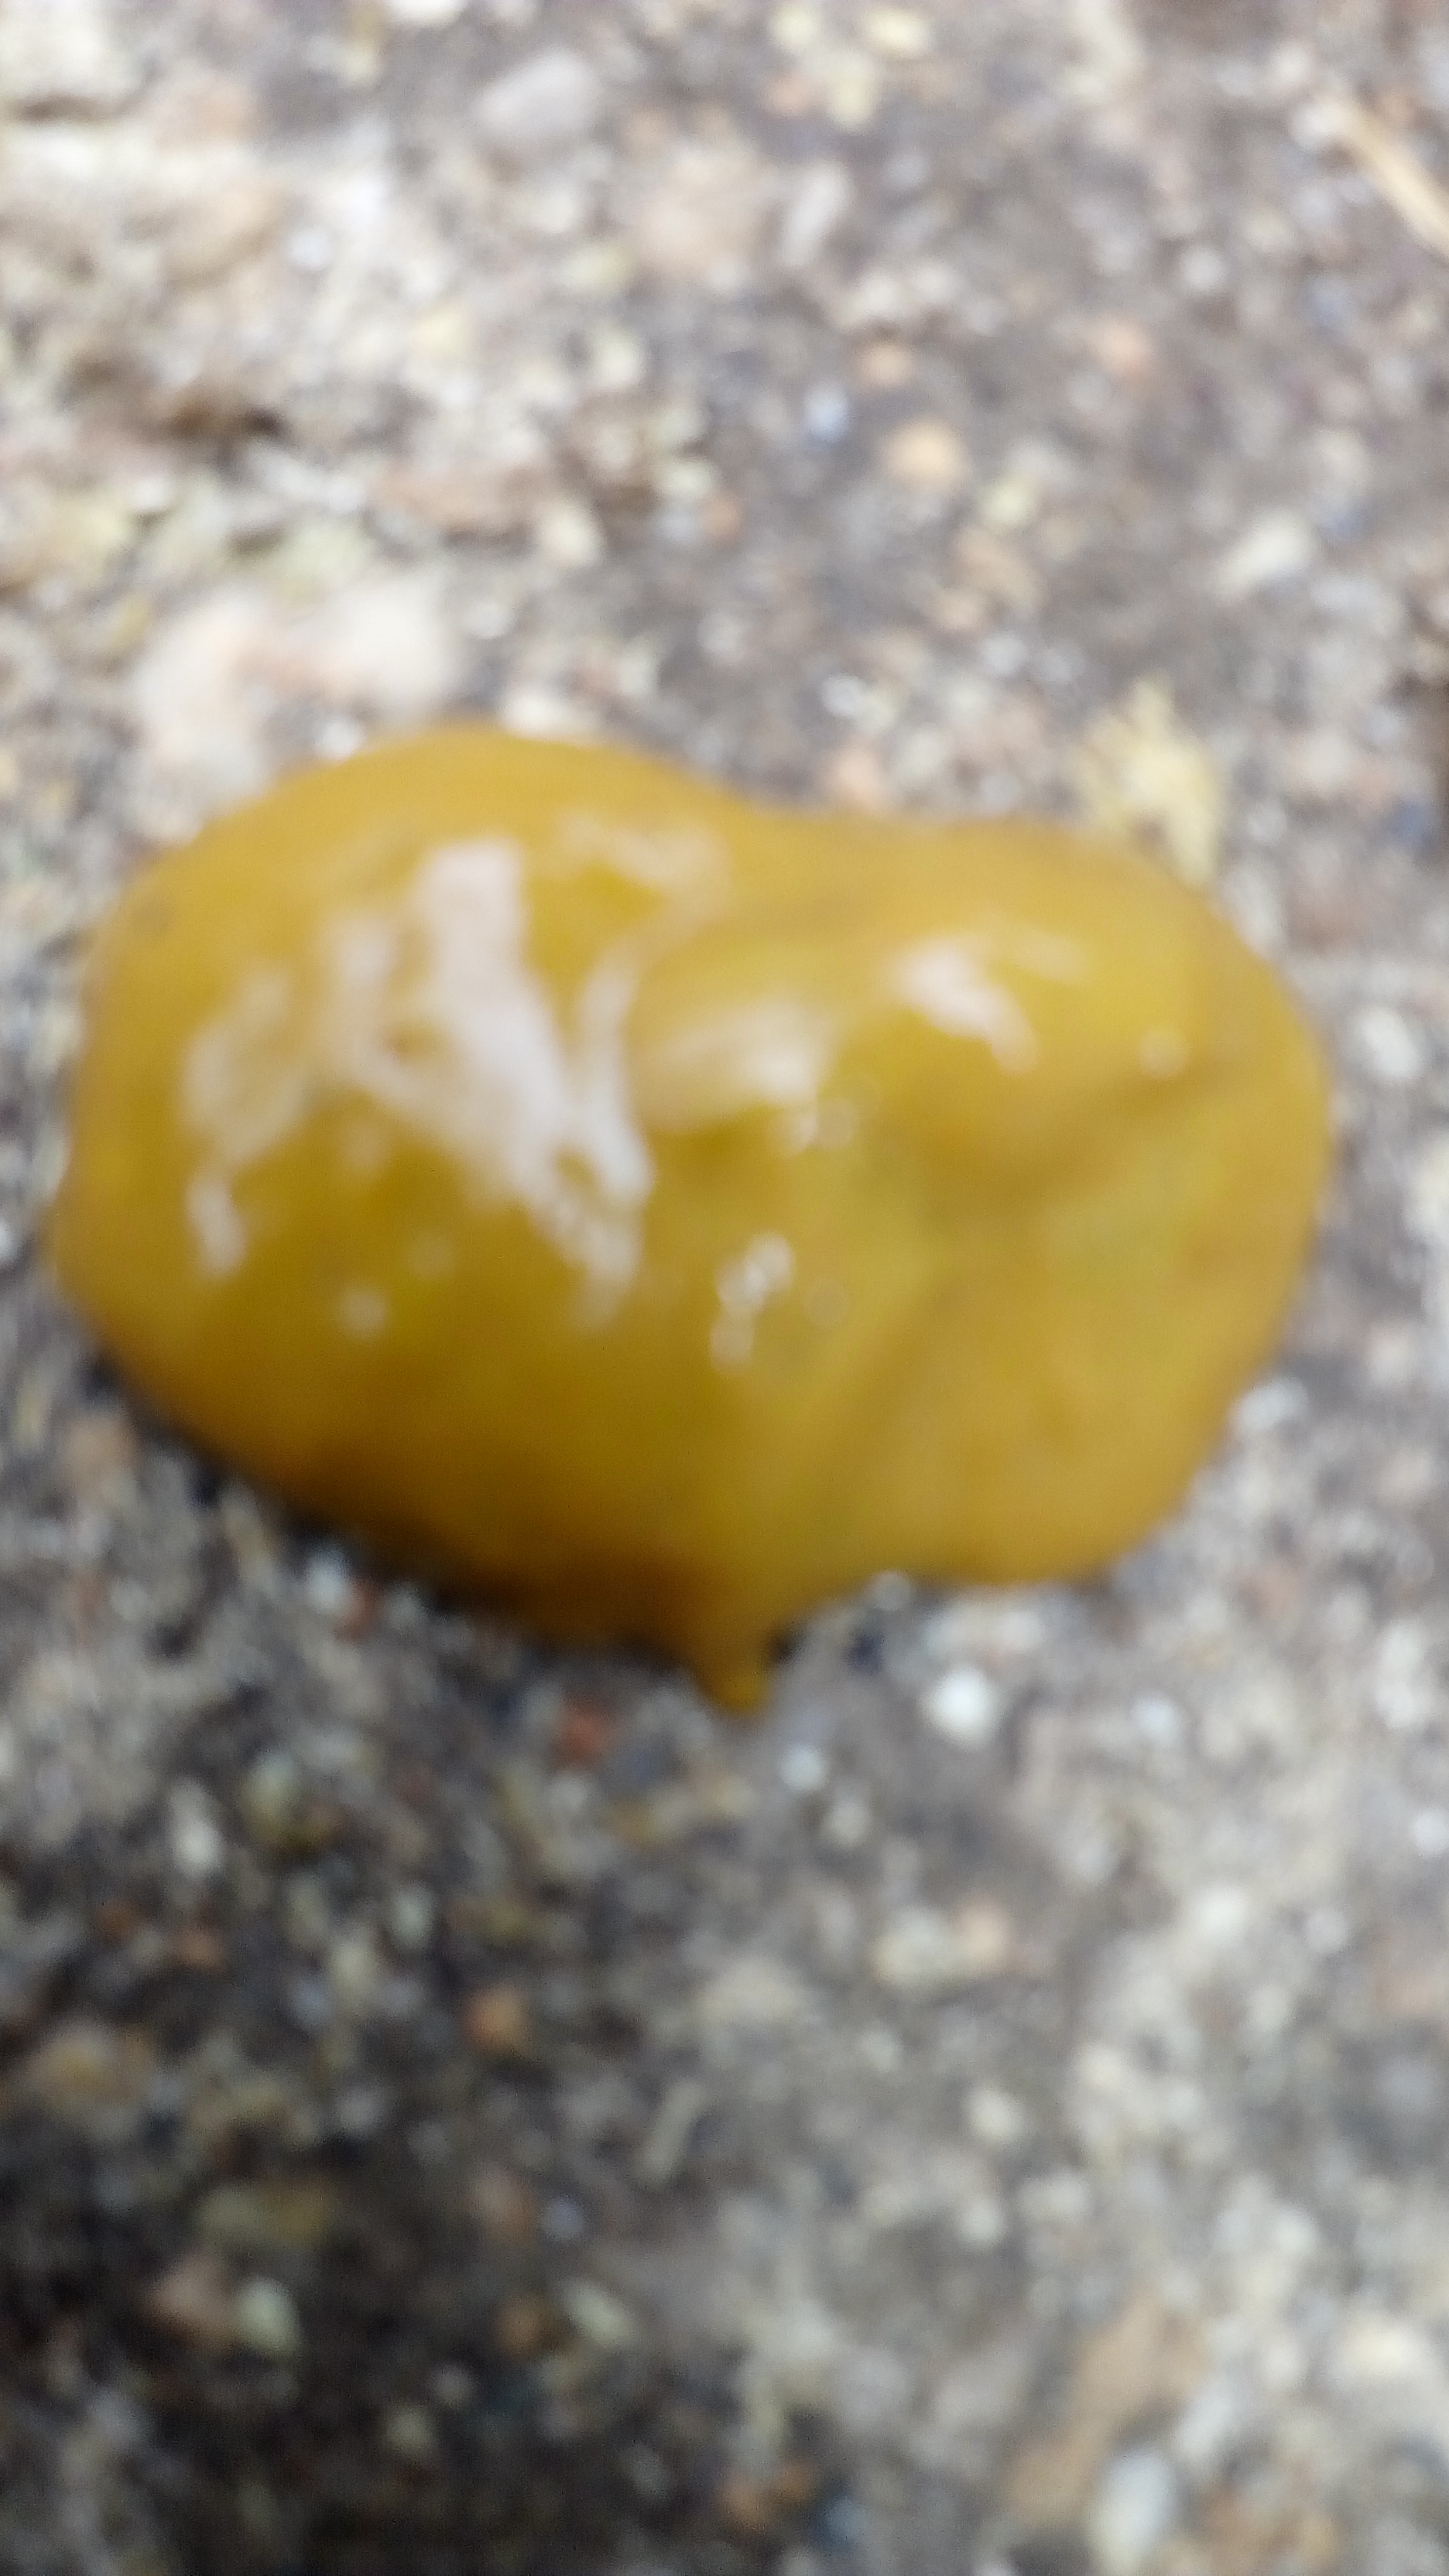
PCR-confirmed diagnosis: Coccidiosis